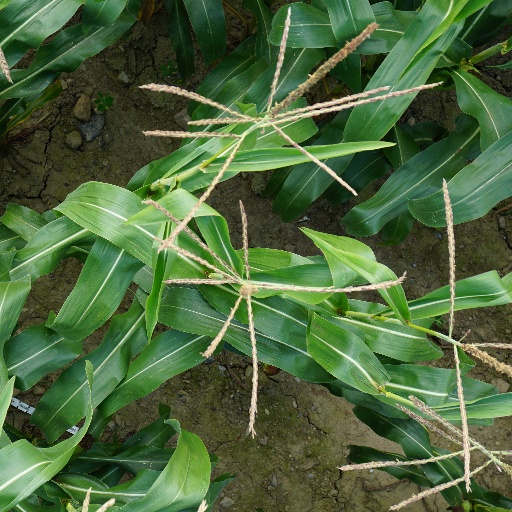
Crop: maize; corn